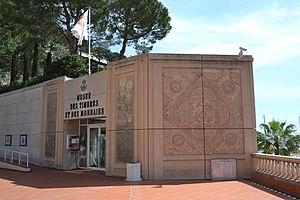
Musée des timbres et des monnaies de Monaco
Le Musée des timbres et des monnaies de Monaco est un musée de Monaco qui expose les collections particulières du prince Rainier III de Monaco : timbres rares de l’histoire de Monaco, pièces de monnaies, médailles et billets, etc.